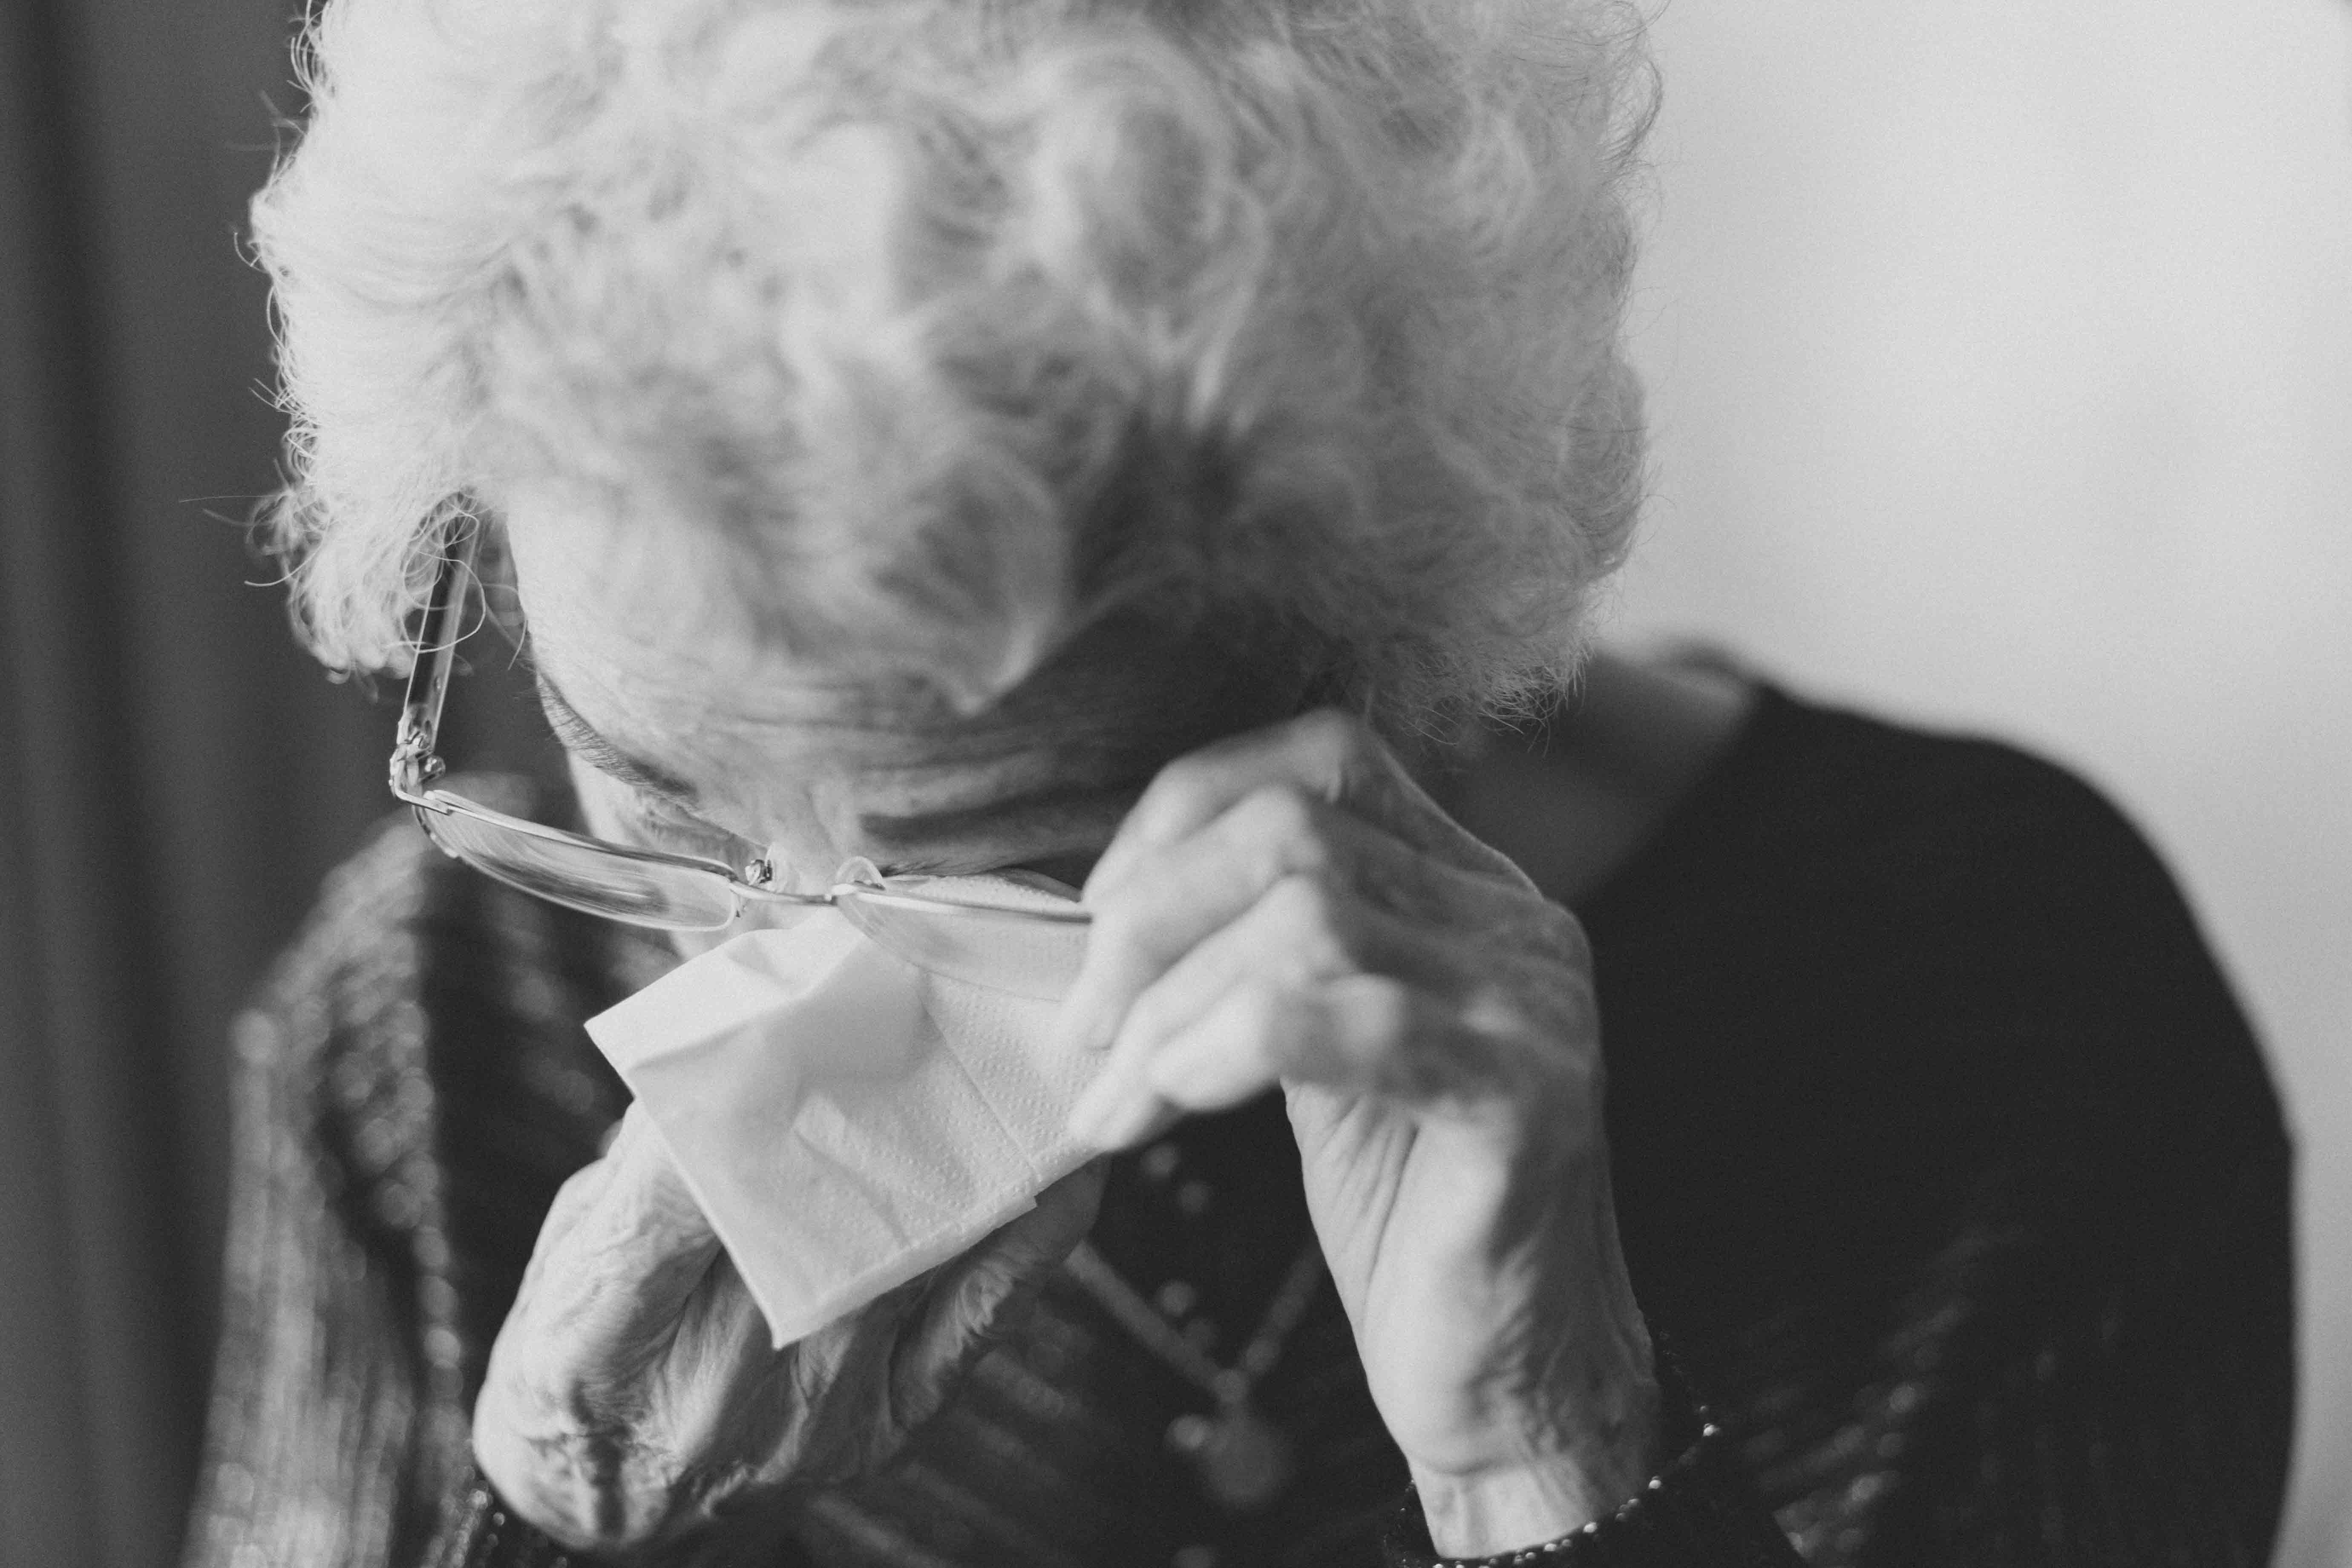
hand, black and white, girl, photography, portrait, human, black, monochrome, gentleman, photograph, monochrome photography, portrait photography, stock photography